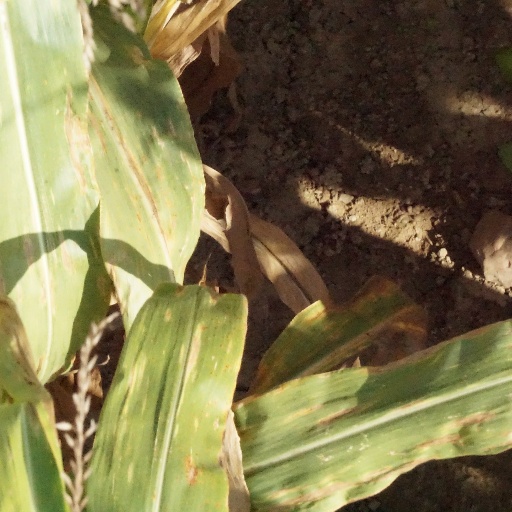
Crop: maize; corn